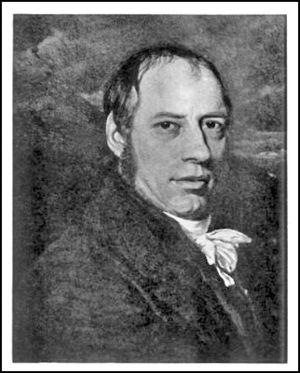
L'histoire de la tour Eiffel relate les origines et la construction du monument parisien.